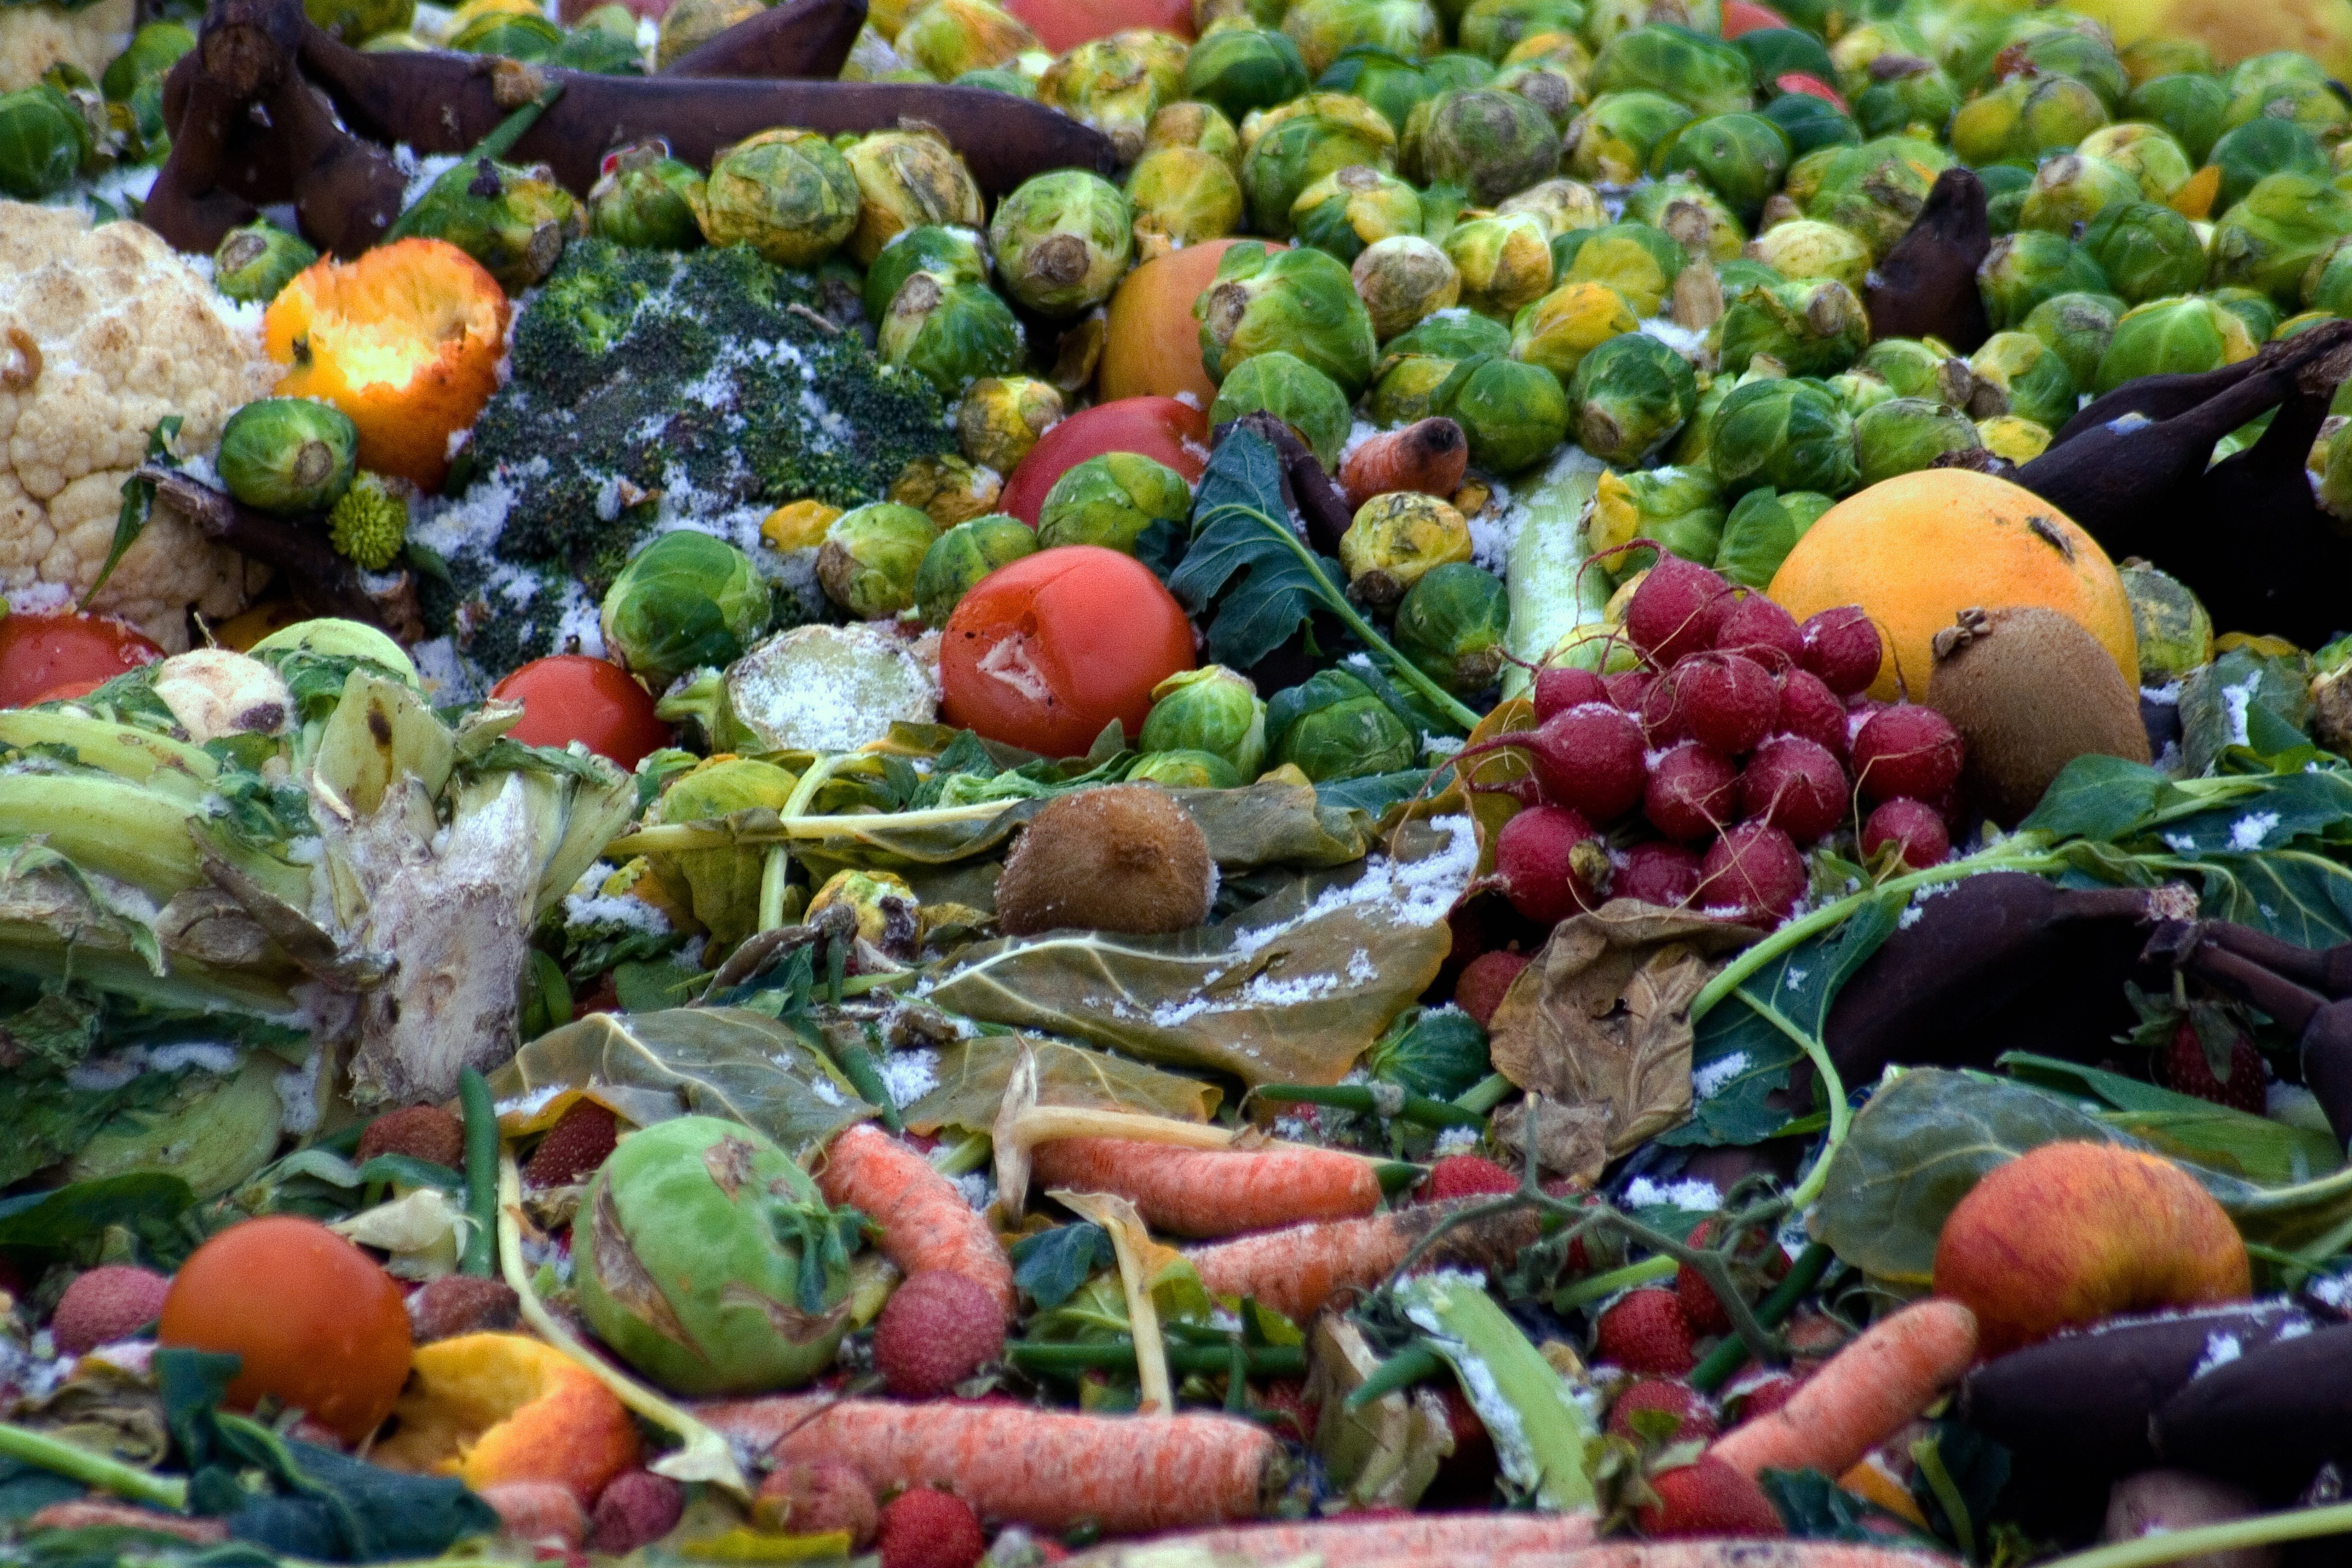
fruit, food, produce, vegetable, frozen, vegetables, local food, disposed of, corrupted